Nazgûl

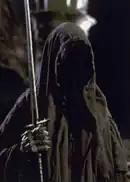
A Nazgûl portrayed in Peter Jackson's "The Lord of the Rings" film trilogy

The Nazgûl are featured in adaptations of "The Lord of the Rings" on radio, film, and stage. In Ralph Bakshi's 1978 animated film version of "The Lord of the Rings", the Nazgûl "shamble and limp like zombies". They hack and slash the Hobbits' beds at "The Prancing Pony" inn, whereas Tolkien does not identify the assailants.